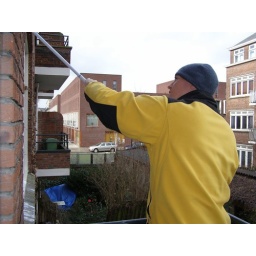
He had to use a swiffer with paper towels in order to clean them- it was quite a process